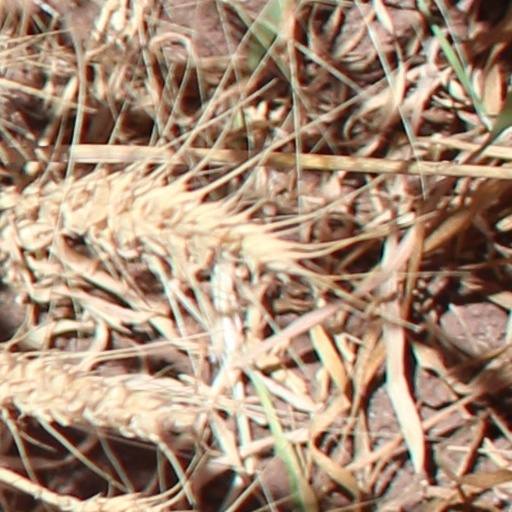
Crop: wheat